Gold Stick and Silver Stick

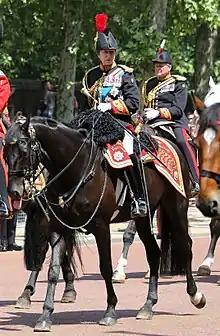
Anne, Princess Royal, on duty as Gold Stick-in-Waiting, in her uniform as Colonel of the Blues and Royals

The Gold Stick and the Silver Stick are formal bodyguard positions in the British Royal Household, serving as personal attendants to the Sovereign on ceremonial occasions.